Chanin Hale

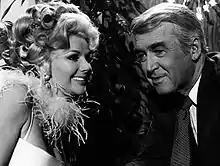
Chanin Hale in "The Jimmy Stewart Show", 1972.

Chanin Hale, married name Chanin Hale Bradshaw (October 3, 1928 – 30 January 2020), was an American actress on stage, film, and television, perhaps best known for more than forty appearances on "The Red Skelton Hour".